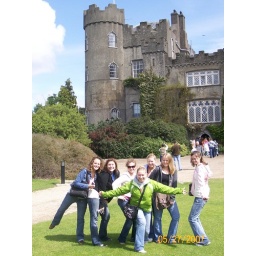
some of the girls in front of the castle